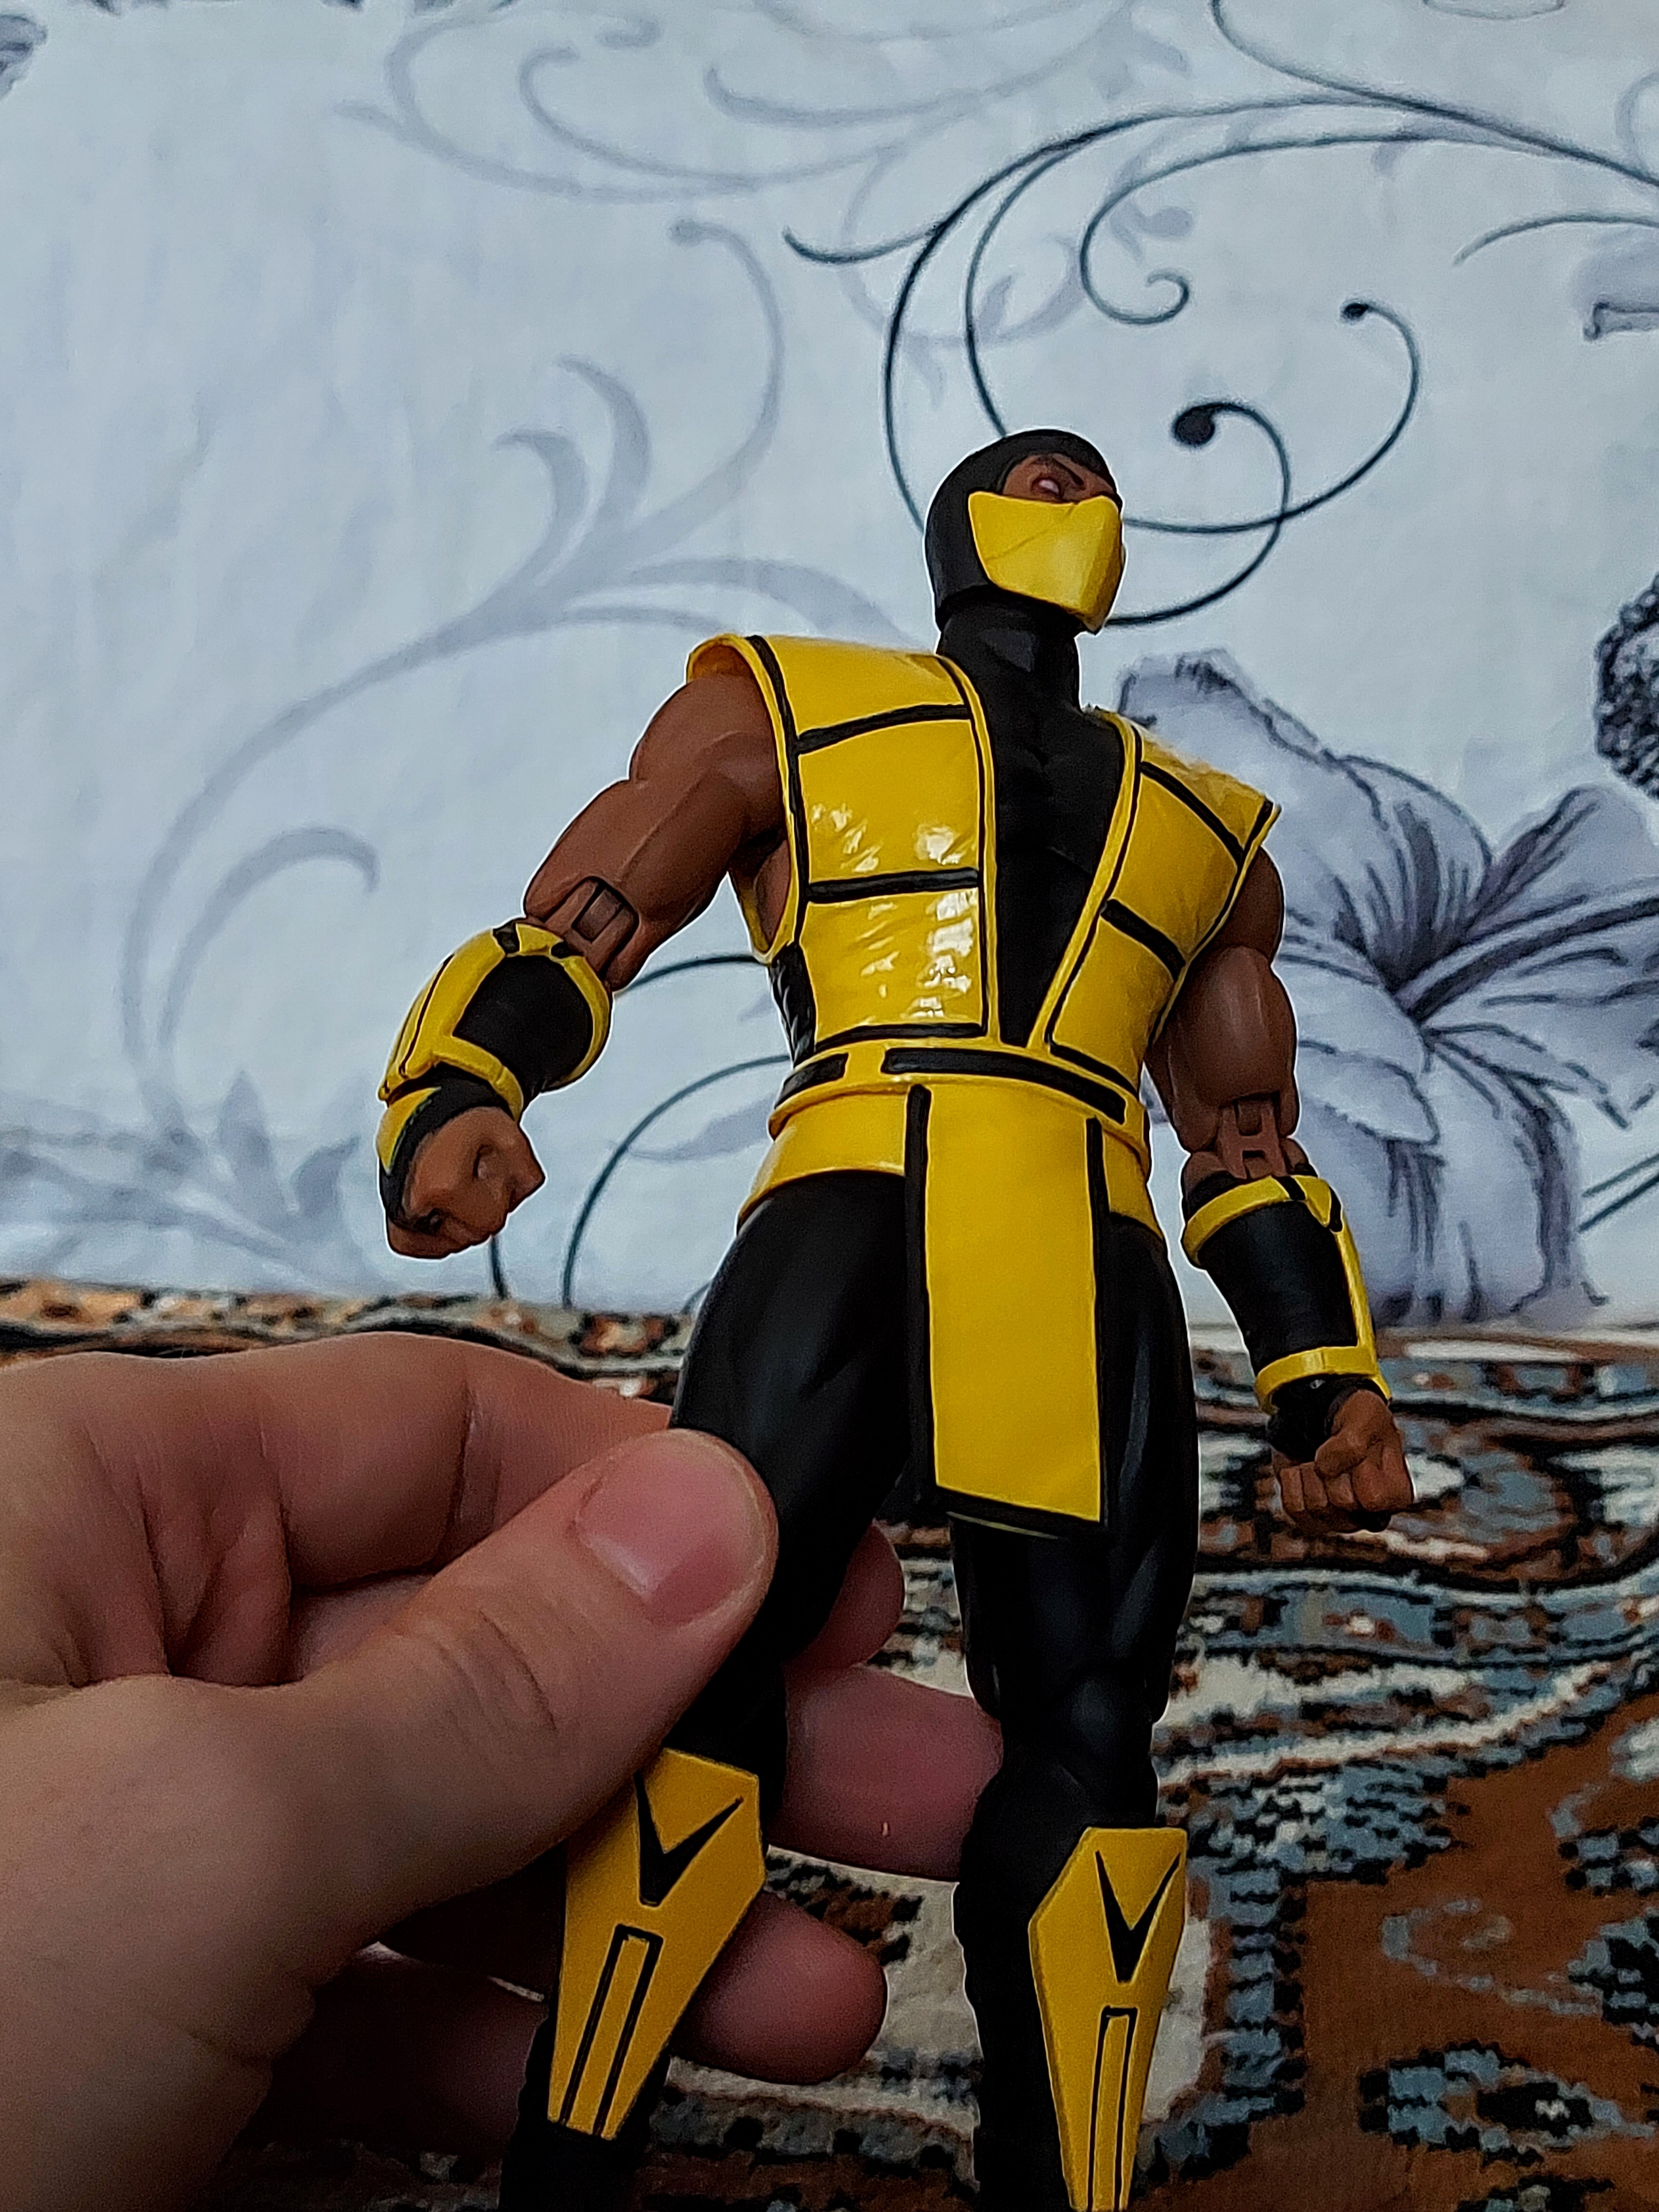
scorpion, storm, collectibles, cartoon, toy, gesture, yellow, art, fictional character, machine, illustration, recreation, fiction, thigh, costume, armour, personal protective equipment, thumb, animation, drawing, robot, carmine, action figure, Animated cartoon, figurine, hero, anime, costume design